Luis Jorge González

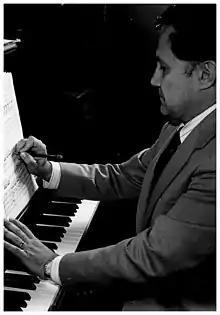
Luis Jorge González in 1982.

González composed works for solo instruments, chamber ensembles, choir and orchestra. According to musicologist Elliott Antokoletz, his works "synthesized divergent traditional and modernistic tendencies thoroughly into personal contemporary idioms." His earlier compositions were written in tonal language with material inspired by Argentine folk music. Later on he transitioned to a more contemporary style, first through the use of twelve-tone techniques and later, during his student years at the Peabody Institute, with elements of experimentalism and the American musical avant-garde trends of the time. During this time he experimented with open and aleatoric forms, electroacoustic music, special musical notation and extended instrumental techniques.